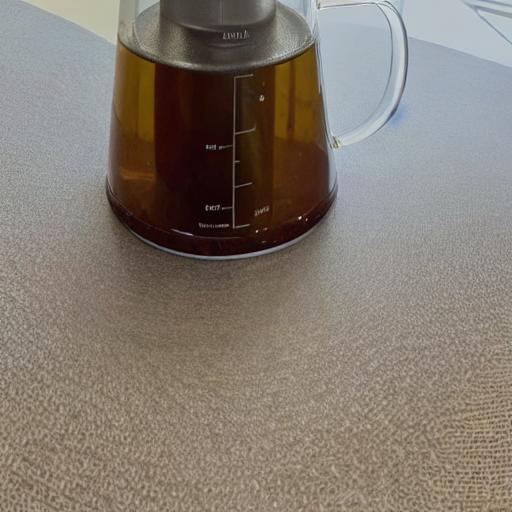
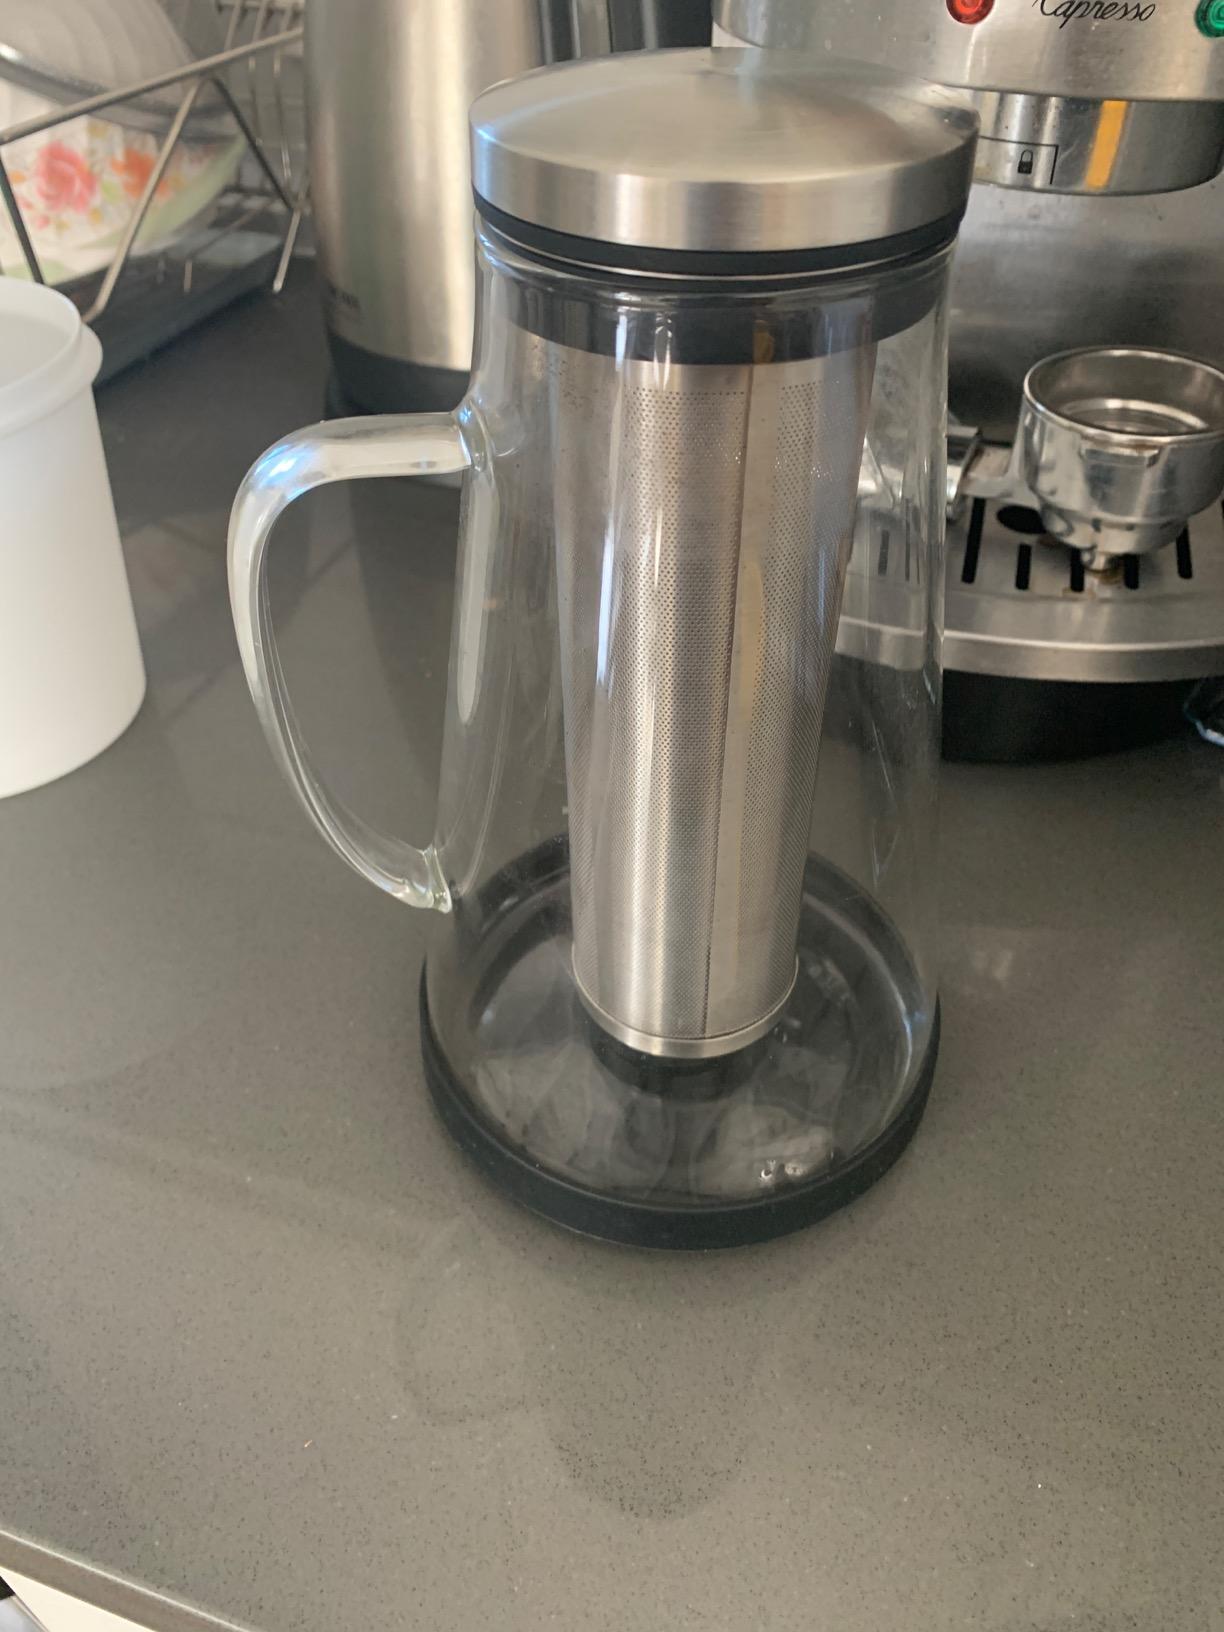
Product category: items_tea
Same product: no